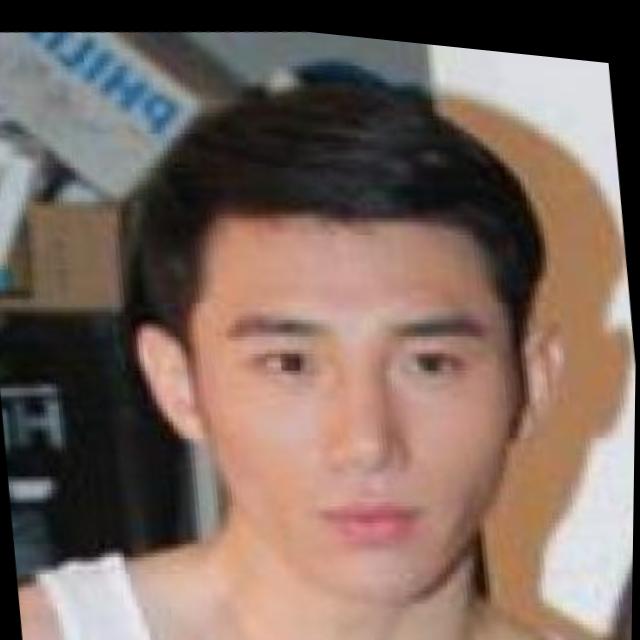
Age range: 21-44